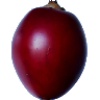
Label: Tamarillo 1